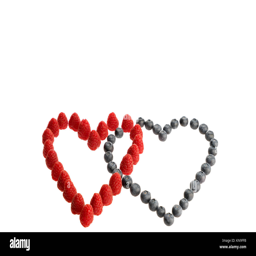
fresh raspberries and blueberries lying in heart shapes isolated in a white background